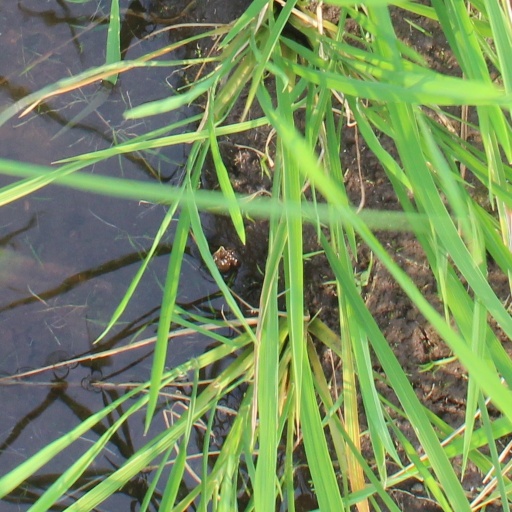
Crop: rice